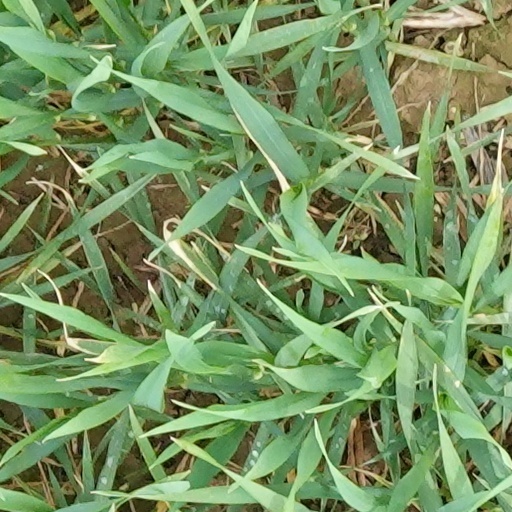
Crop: wheat